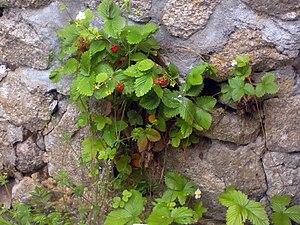
Fraisier des bois colonisant le mur d'un four à pain, en exposition sud-ouest, dans les Monts du Livradois, à 1
Le Fraisier des bois est une espèce de plantes herbacées vivaces de la famille des Rosaceae. Avec plusieurs sous-espèces, il se trouve dans tout l'hémisphère nord, ce qui en fait le fraisier sauvage le plus répandu.